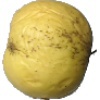
Label: Apple Golden 1